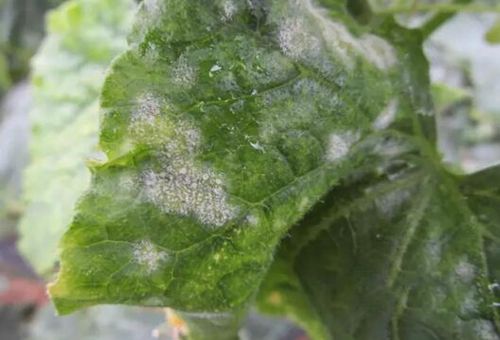
Plant: Squash
Disease: squash powdery mildew